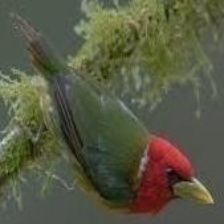
Species: SCARLET FACED LIOCICHLA
Scientific name: LIOCICHLA RIPPONI